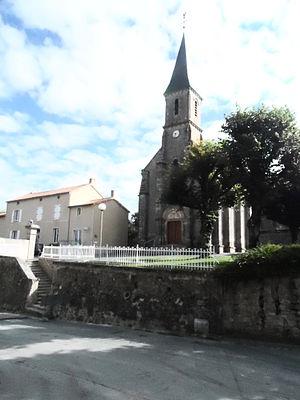
Eglise Sainte-Radegonde
Cirières est une commune du centre-ouest de la France située dans le département des Deux-Sèvres en région Nouvelle-Aquitaine.